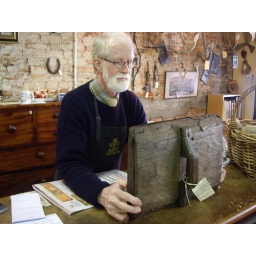
Oldest known oven doors in Australia